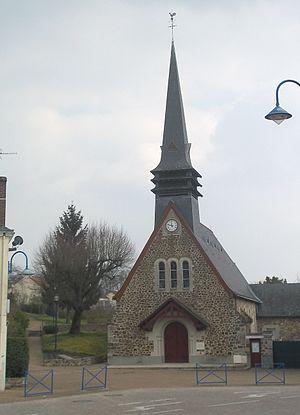
La Chapelle Saint Aubin - l'église
La liste des églises de la Sarthe recense de la manière la plus complète possible les églises, cathédrale et basilique situées dans le département français de la Sarthe.
La Chapelle-Saint-Aubin est une commune française, située dans le département de la Sarthe en région Pays de la Loire, peuplée de 2 360 habitants.